Firefox (film)

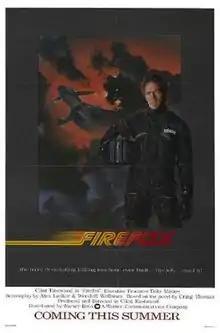
Theatrical release poster

Firefox is a 1982 American action techno-thriller film produced, directed by, and starring Clint Eastwood. The cast also includes Freddie Jones, Kenneth Colley, Warren Clarke, and Nigel Hawthorne. Based on the 1977 novel of the same name by Craig Thomas, "Firefox" is the only film appearance of Thomas' character Mitchell Gant. The film recounts Gant's mission to secretly enter the Soviet Union, hijack a cutting-edge fighter plane, and fly the aircraft back into American hands.